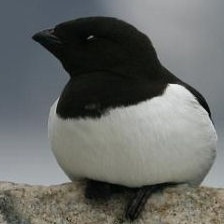
Species: LITTLE AUK
Scientific name: ALLE ALLE